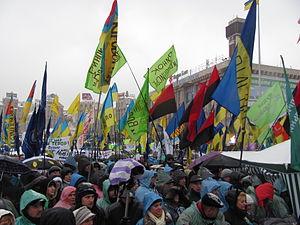
Les poursuites judiciaires contre les partisans de Ioulia Tymochenko représentent une série d'affaires criminelles ukrainiennes, qui étaient ouvertes contre les partisans politiques de Ioulia Tymochenko dès le mois de mai 2010. Majoritairement, ils sont accusés d'abus de fonction et d'abus de pouvoir. Le Parquet général d'Ukraine n'a trouvé aucune preuve de l'appropriation de fonds ou de biens et n'accuse aucun d'eux de corruption active ou passive. Sur l'ensemble de ces affaires, une série d'appels sont en cours de la part de l'Union européenne, des États-Unis, de la Russie, des organisations de défense des droits de l'homme, de la société ukrainienne et de la diaspora dans lesquels est invoqué le motif politique de ces affaires. Mais les représentants du Parti des régions et le Ministère public d'Ukraine affirment qu'il n y a aucun objectif politique.